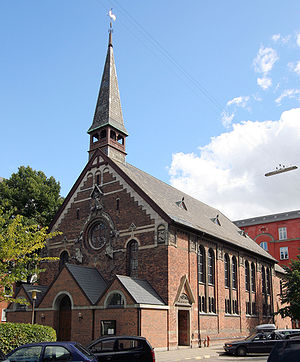
Sankt Lukas Kirke (Frederiksberg)
Sankt Lukas Kirke
Sankt Lukas Kirke ligger på Christian Richardts Vej i Frederiksberg Kommune.